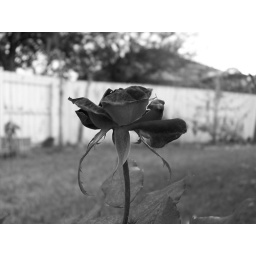
a red rose in our backyard.